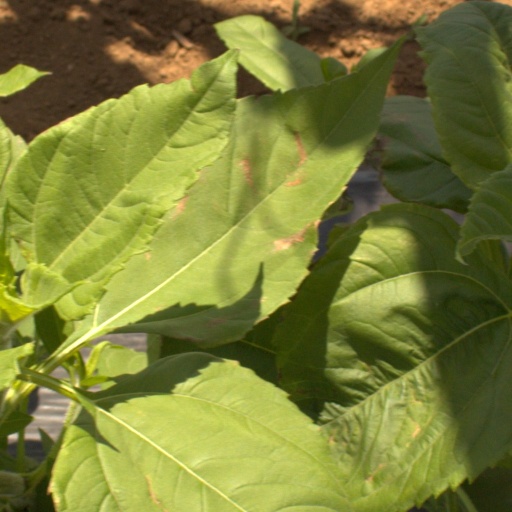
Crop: Jerusalem artichoke